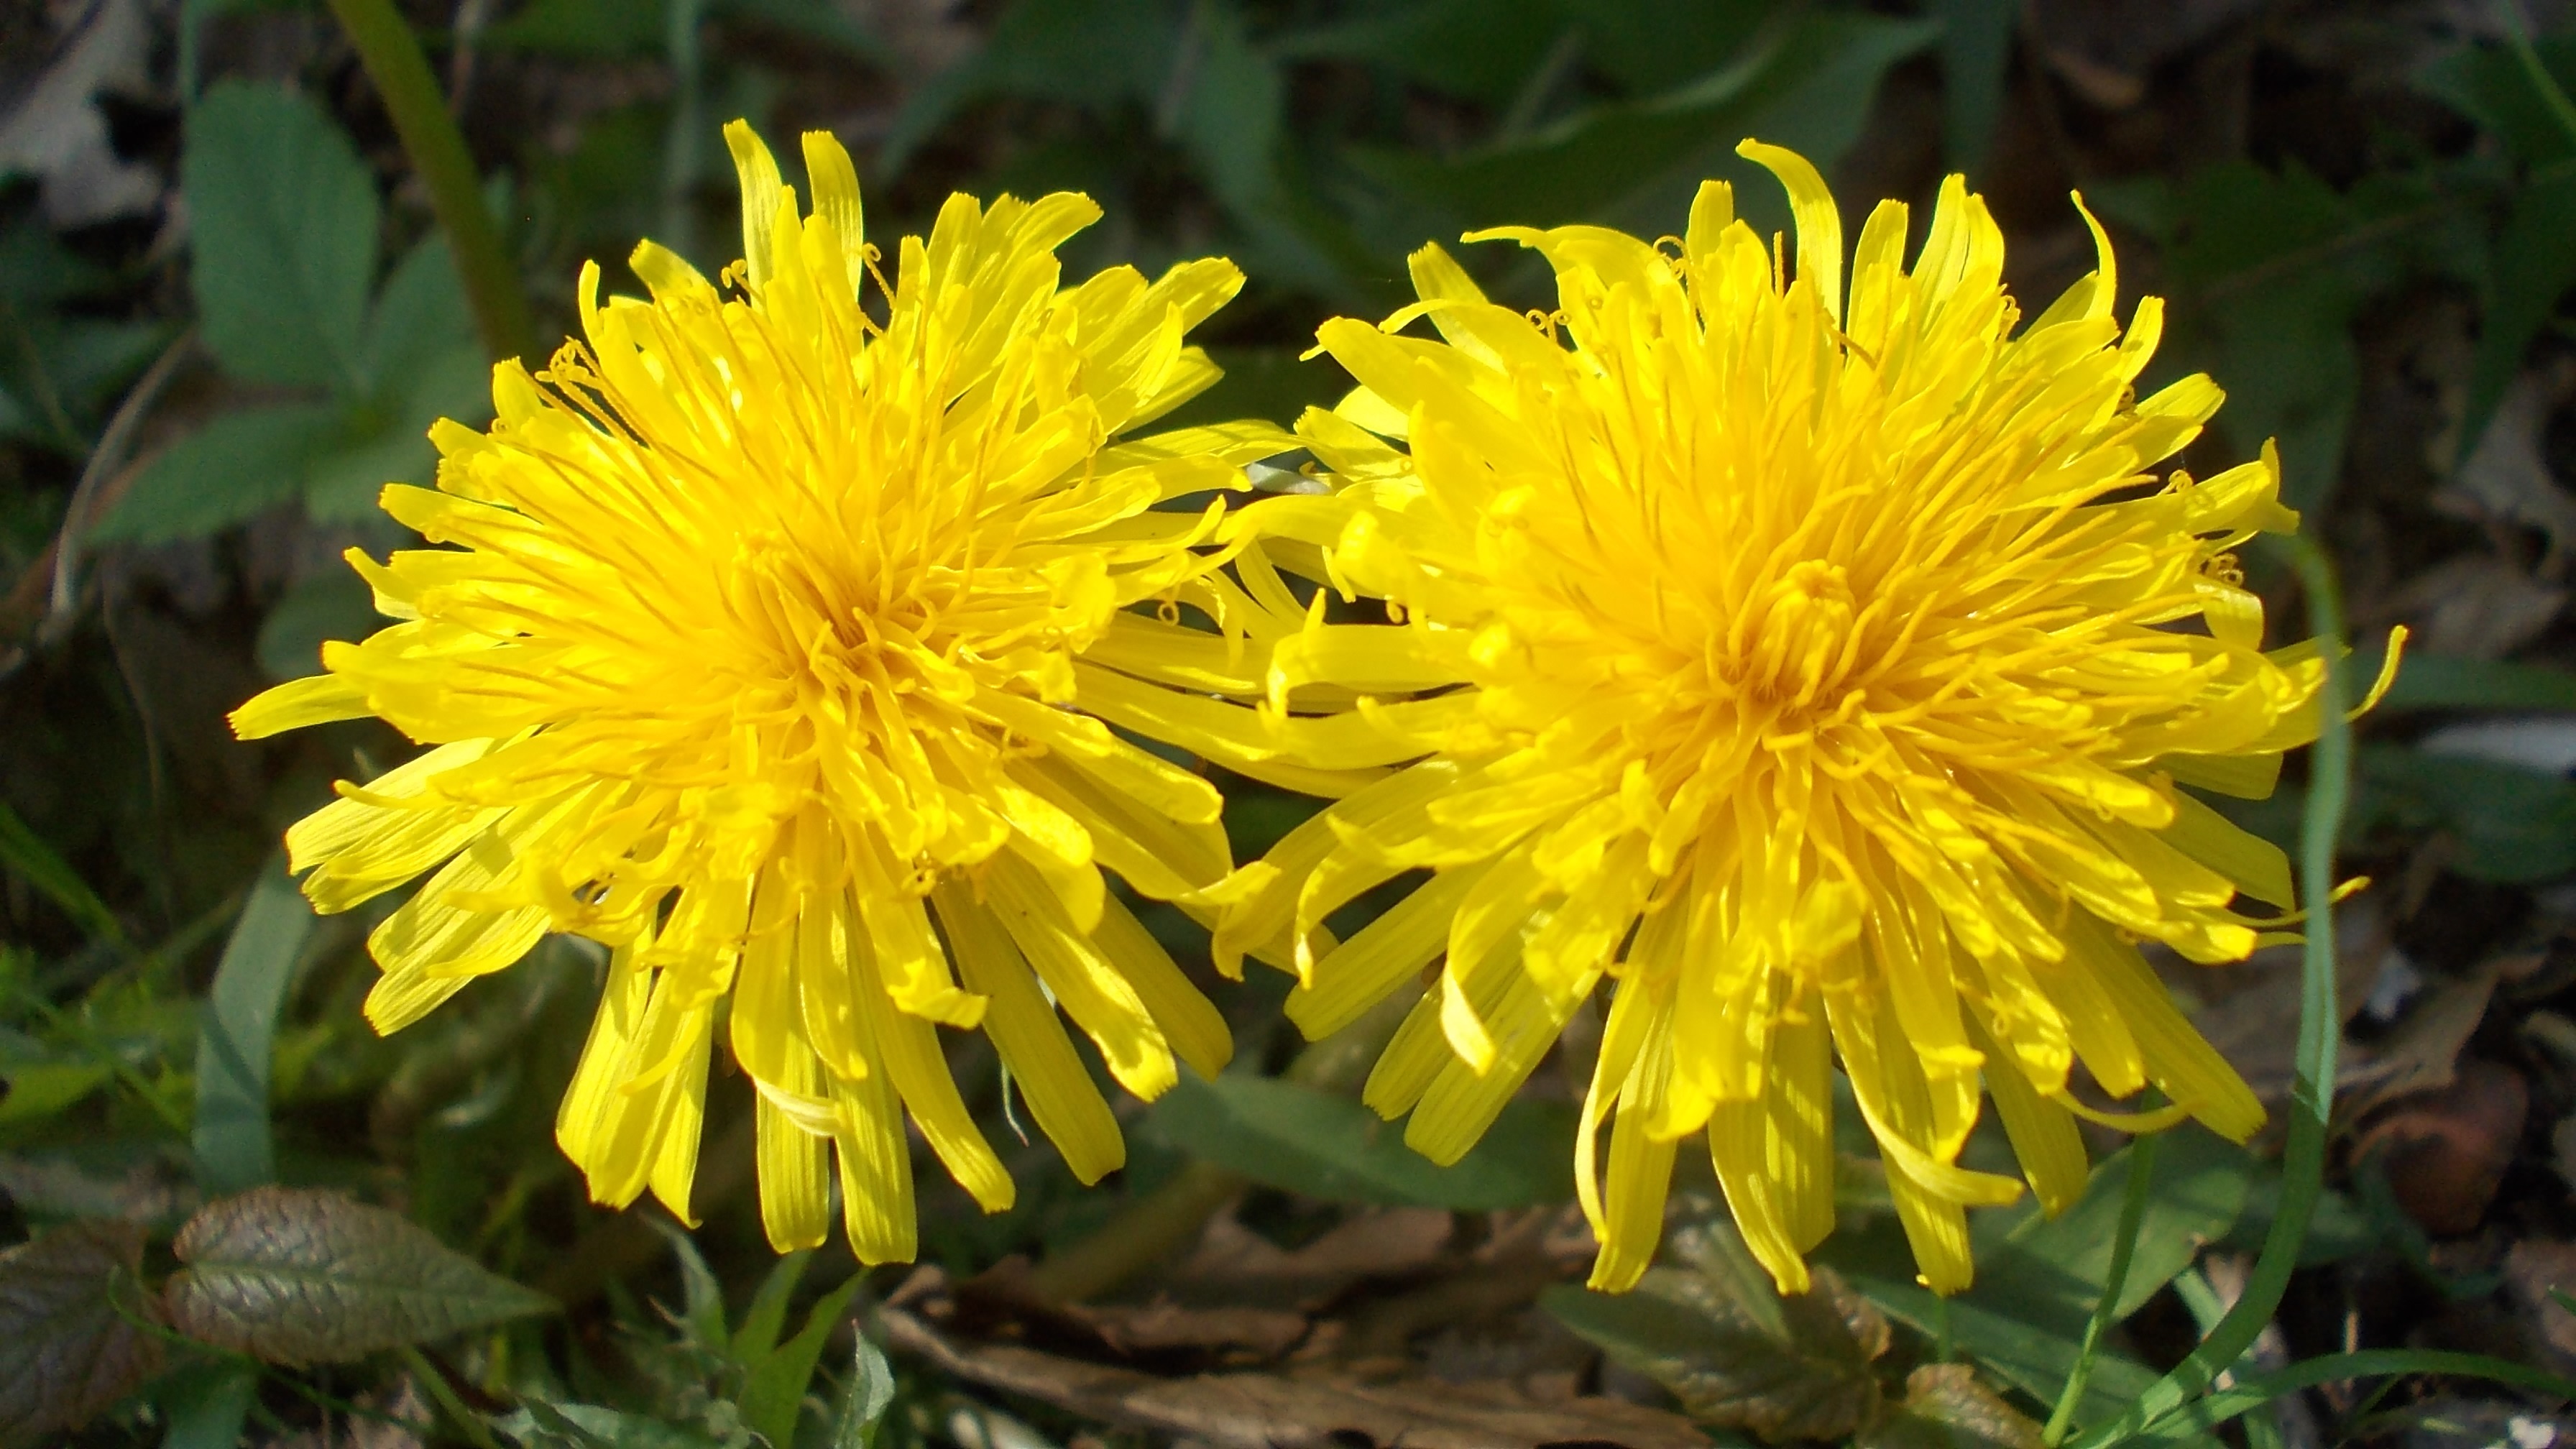
plant, meadow, dandelion, flower, petal, spring, herb, macro, botany, yellow, flora, wildflower, wild flowers, the sun, herbs, macro photography, flowering plant, daisy family, calendula, medicinal plants, annual plant, land plant, chrysanths, flatweed